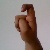
The image shows a hand gesture representing the letter 'X' in Indian Sign Language.